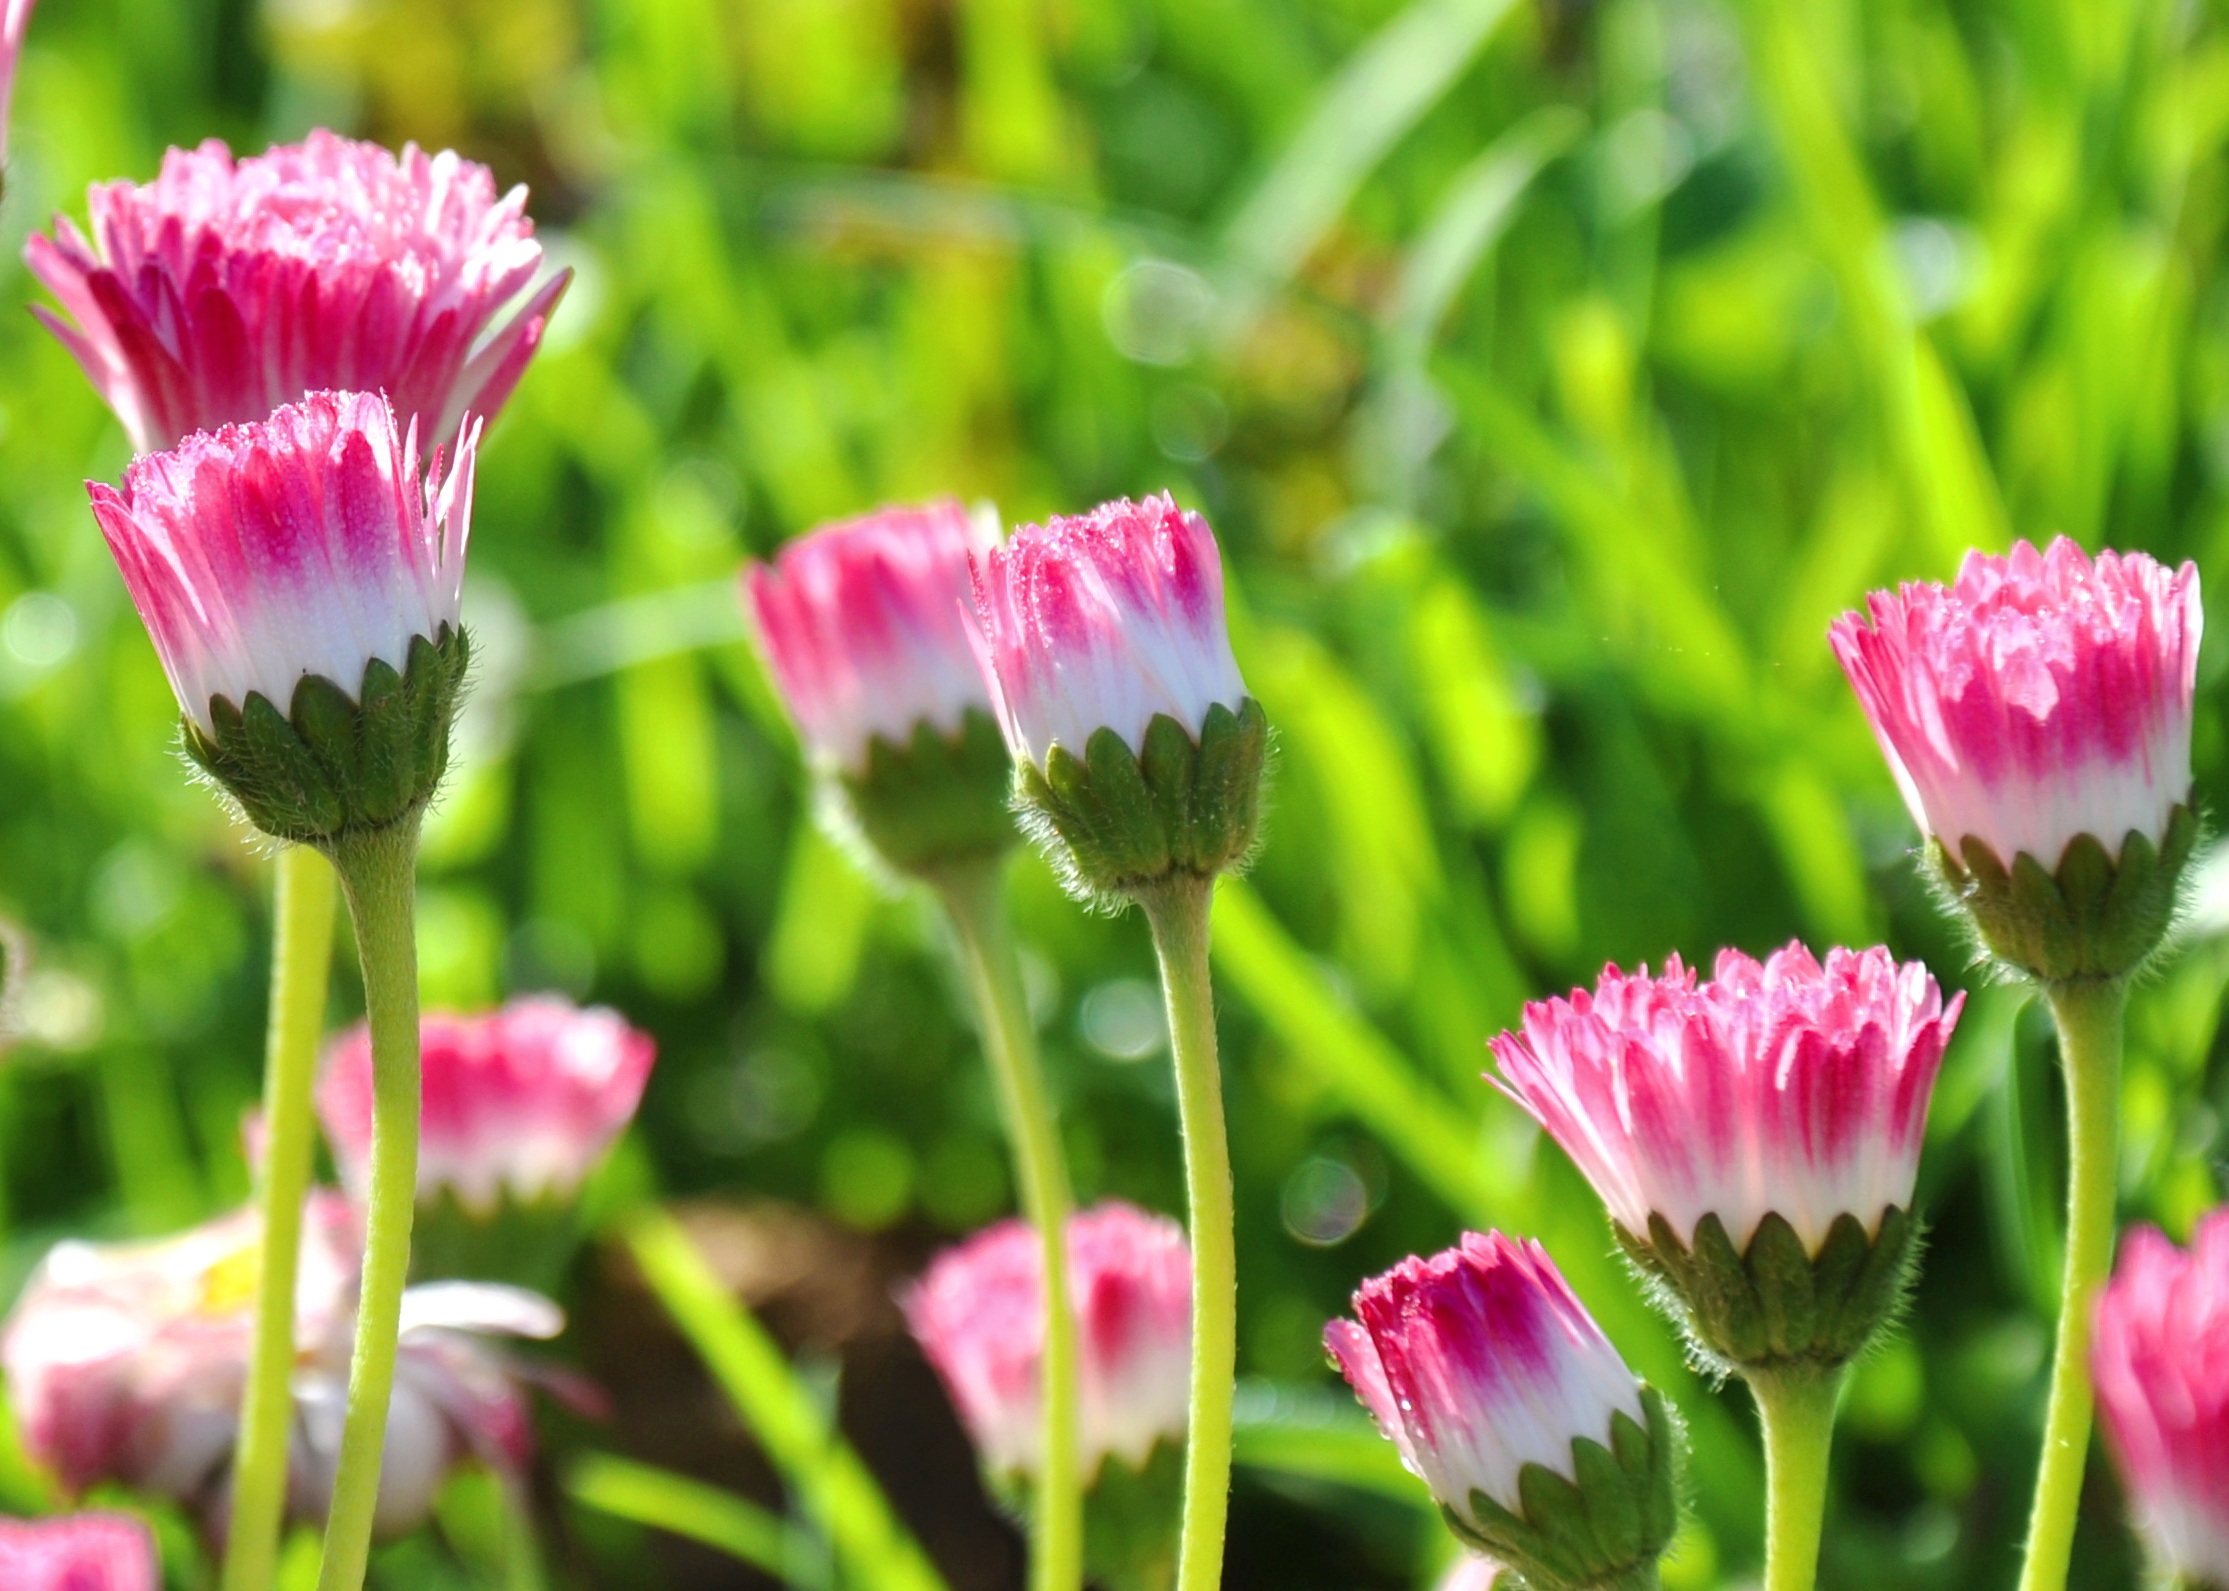
grass, blossom, plant, meadow, prairie, flower, petal, daisy, botany, flora, wildflower, in the morning, pigface, dianthus, macro photography, flowering plant, ice plant, annual plant, plant stem, land plant, garden cosmos, ice plant family